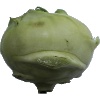
Label: kohlrabi